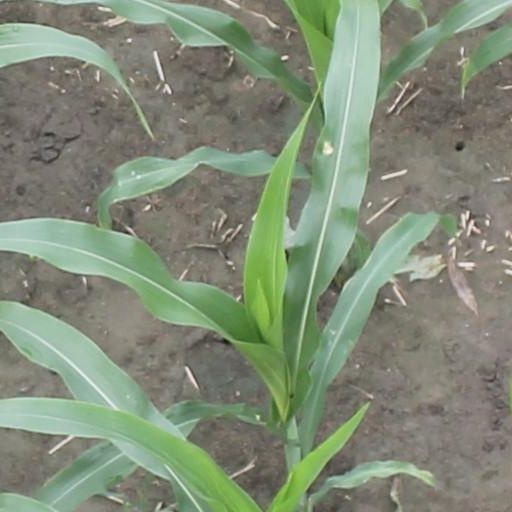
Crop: maize; corn